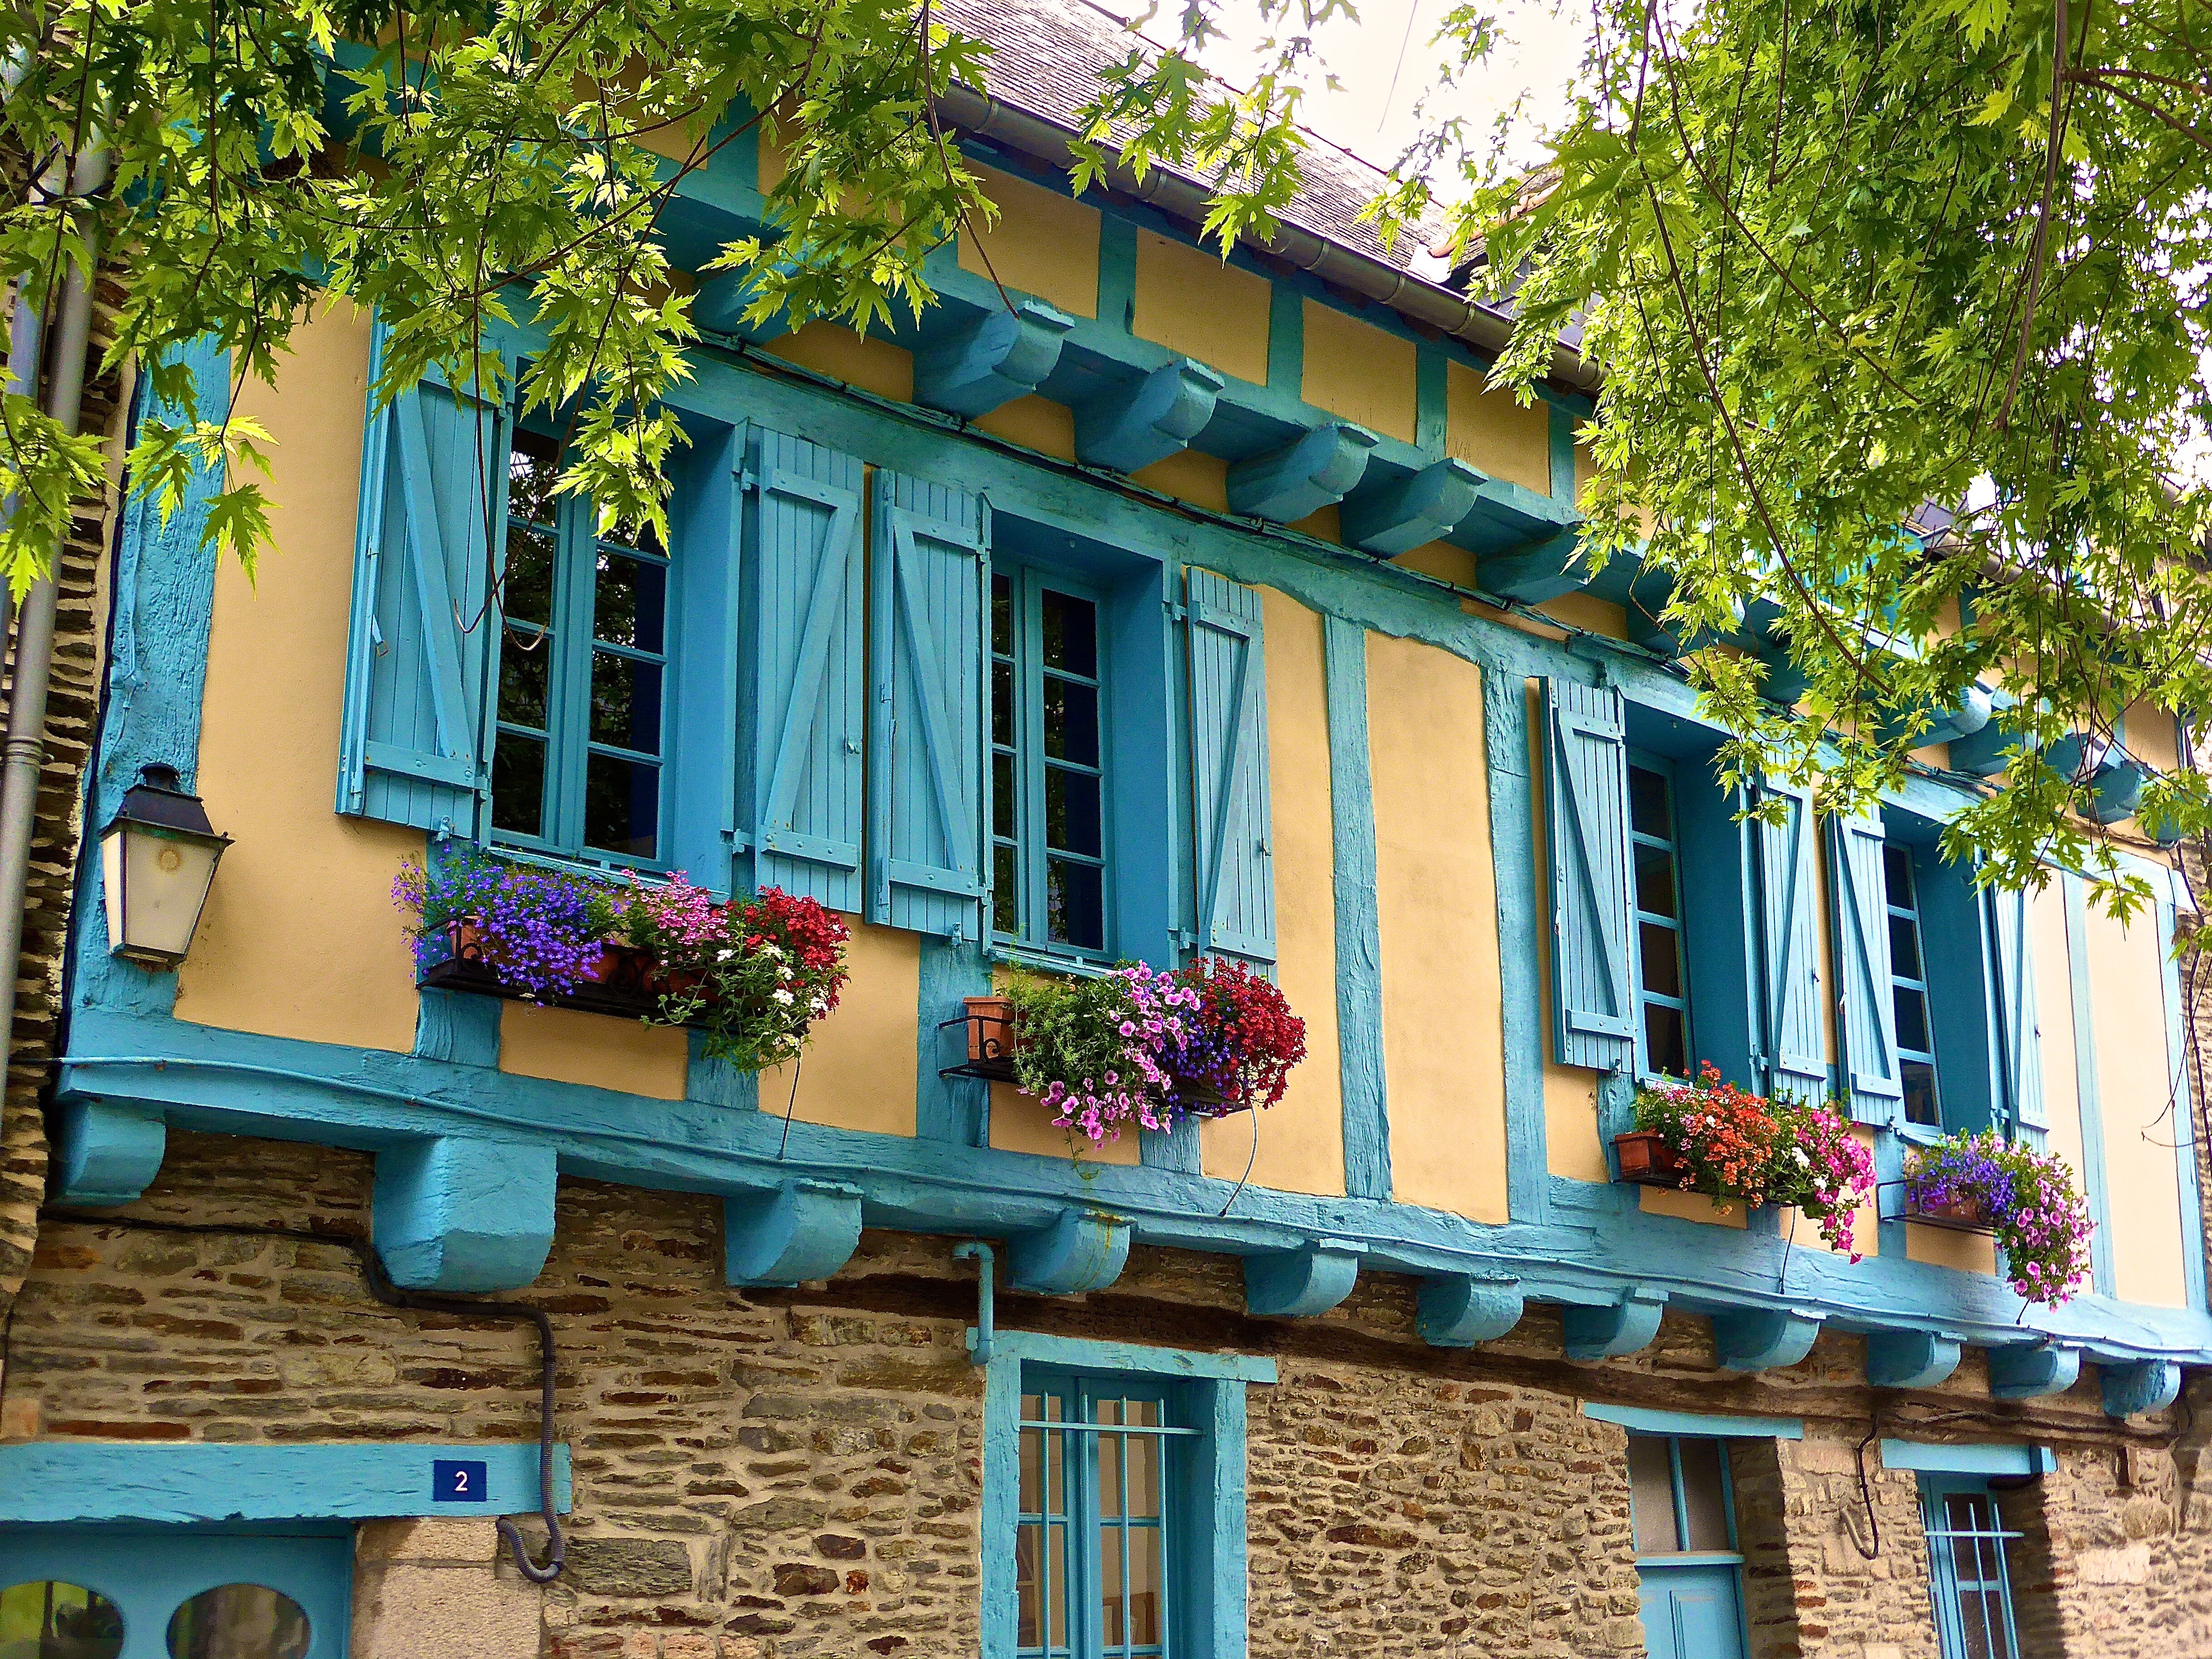
architecture, structure, house, flower, town, restaurant, home, village, balcony, cottage, facade, blue, historic, medieval, resort, windows, wooden, heritage, estate, traditional, neighbourhood, half timbered